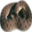
Label: snake